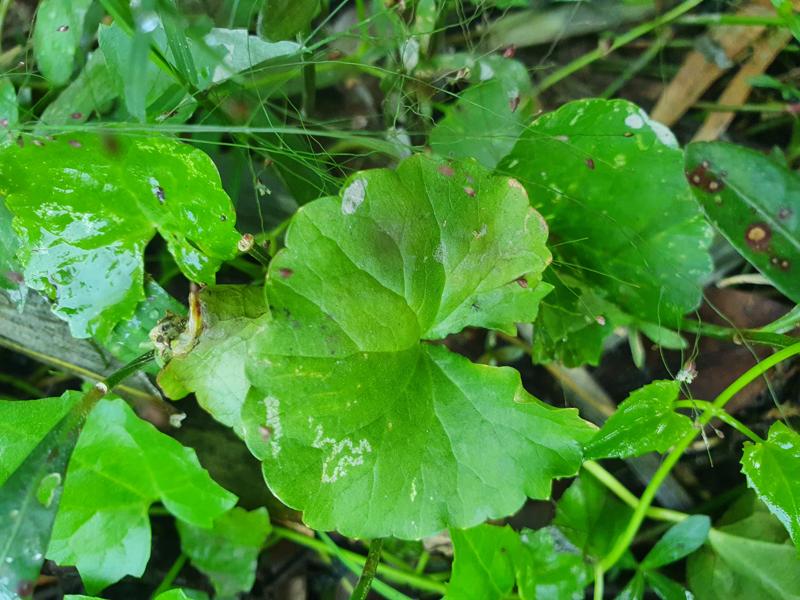
Weed species: Centella asiatica